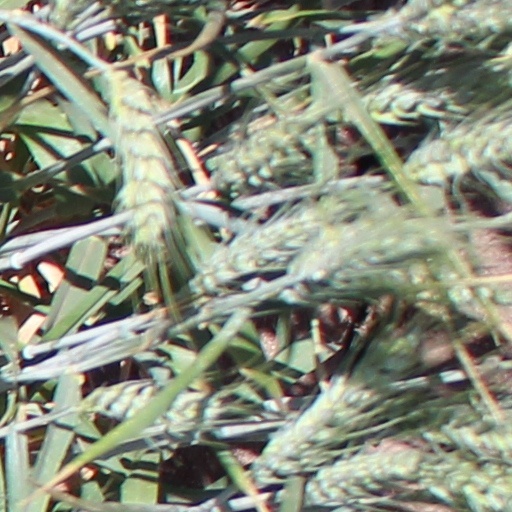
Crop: wheat